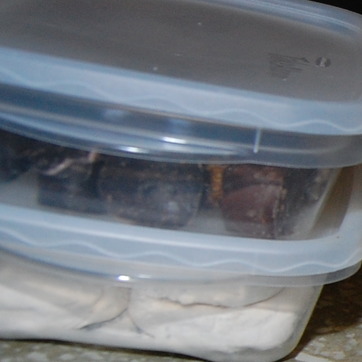
Material: plastic